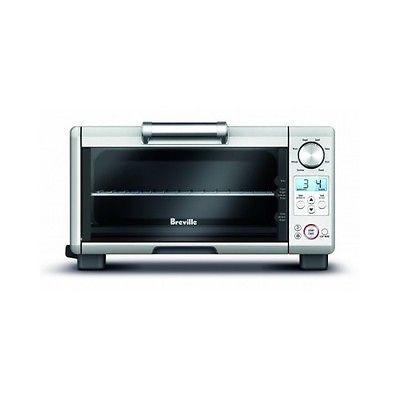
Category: toaster